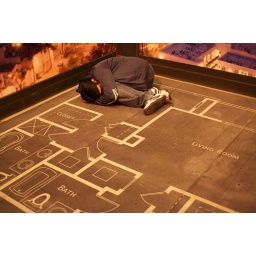
Paul, sleeping in the living room of the floorplan we found on the sidewalk in San Jose.